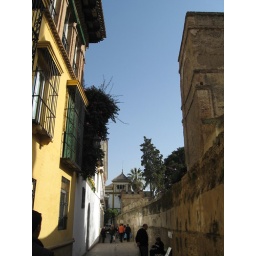
The narrow streets in the heart of Santa Cruise were amazing.There were trees laden with oranges everywhere